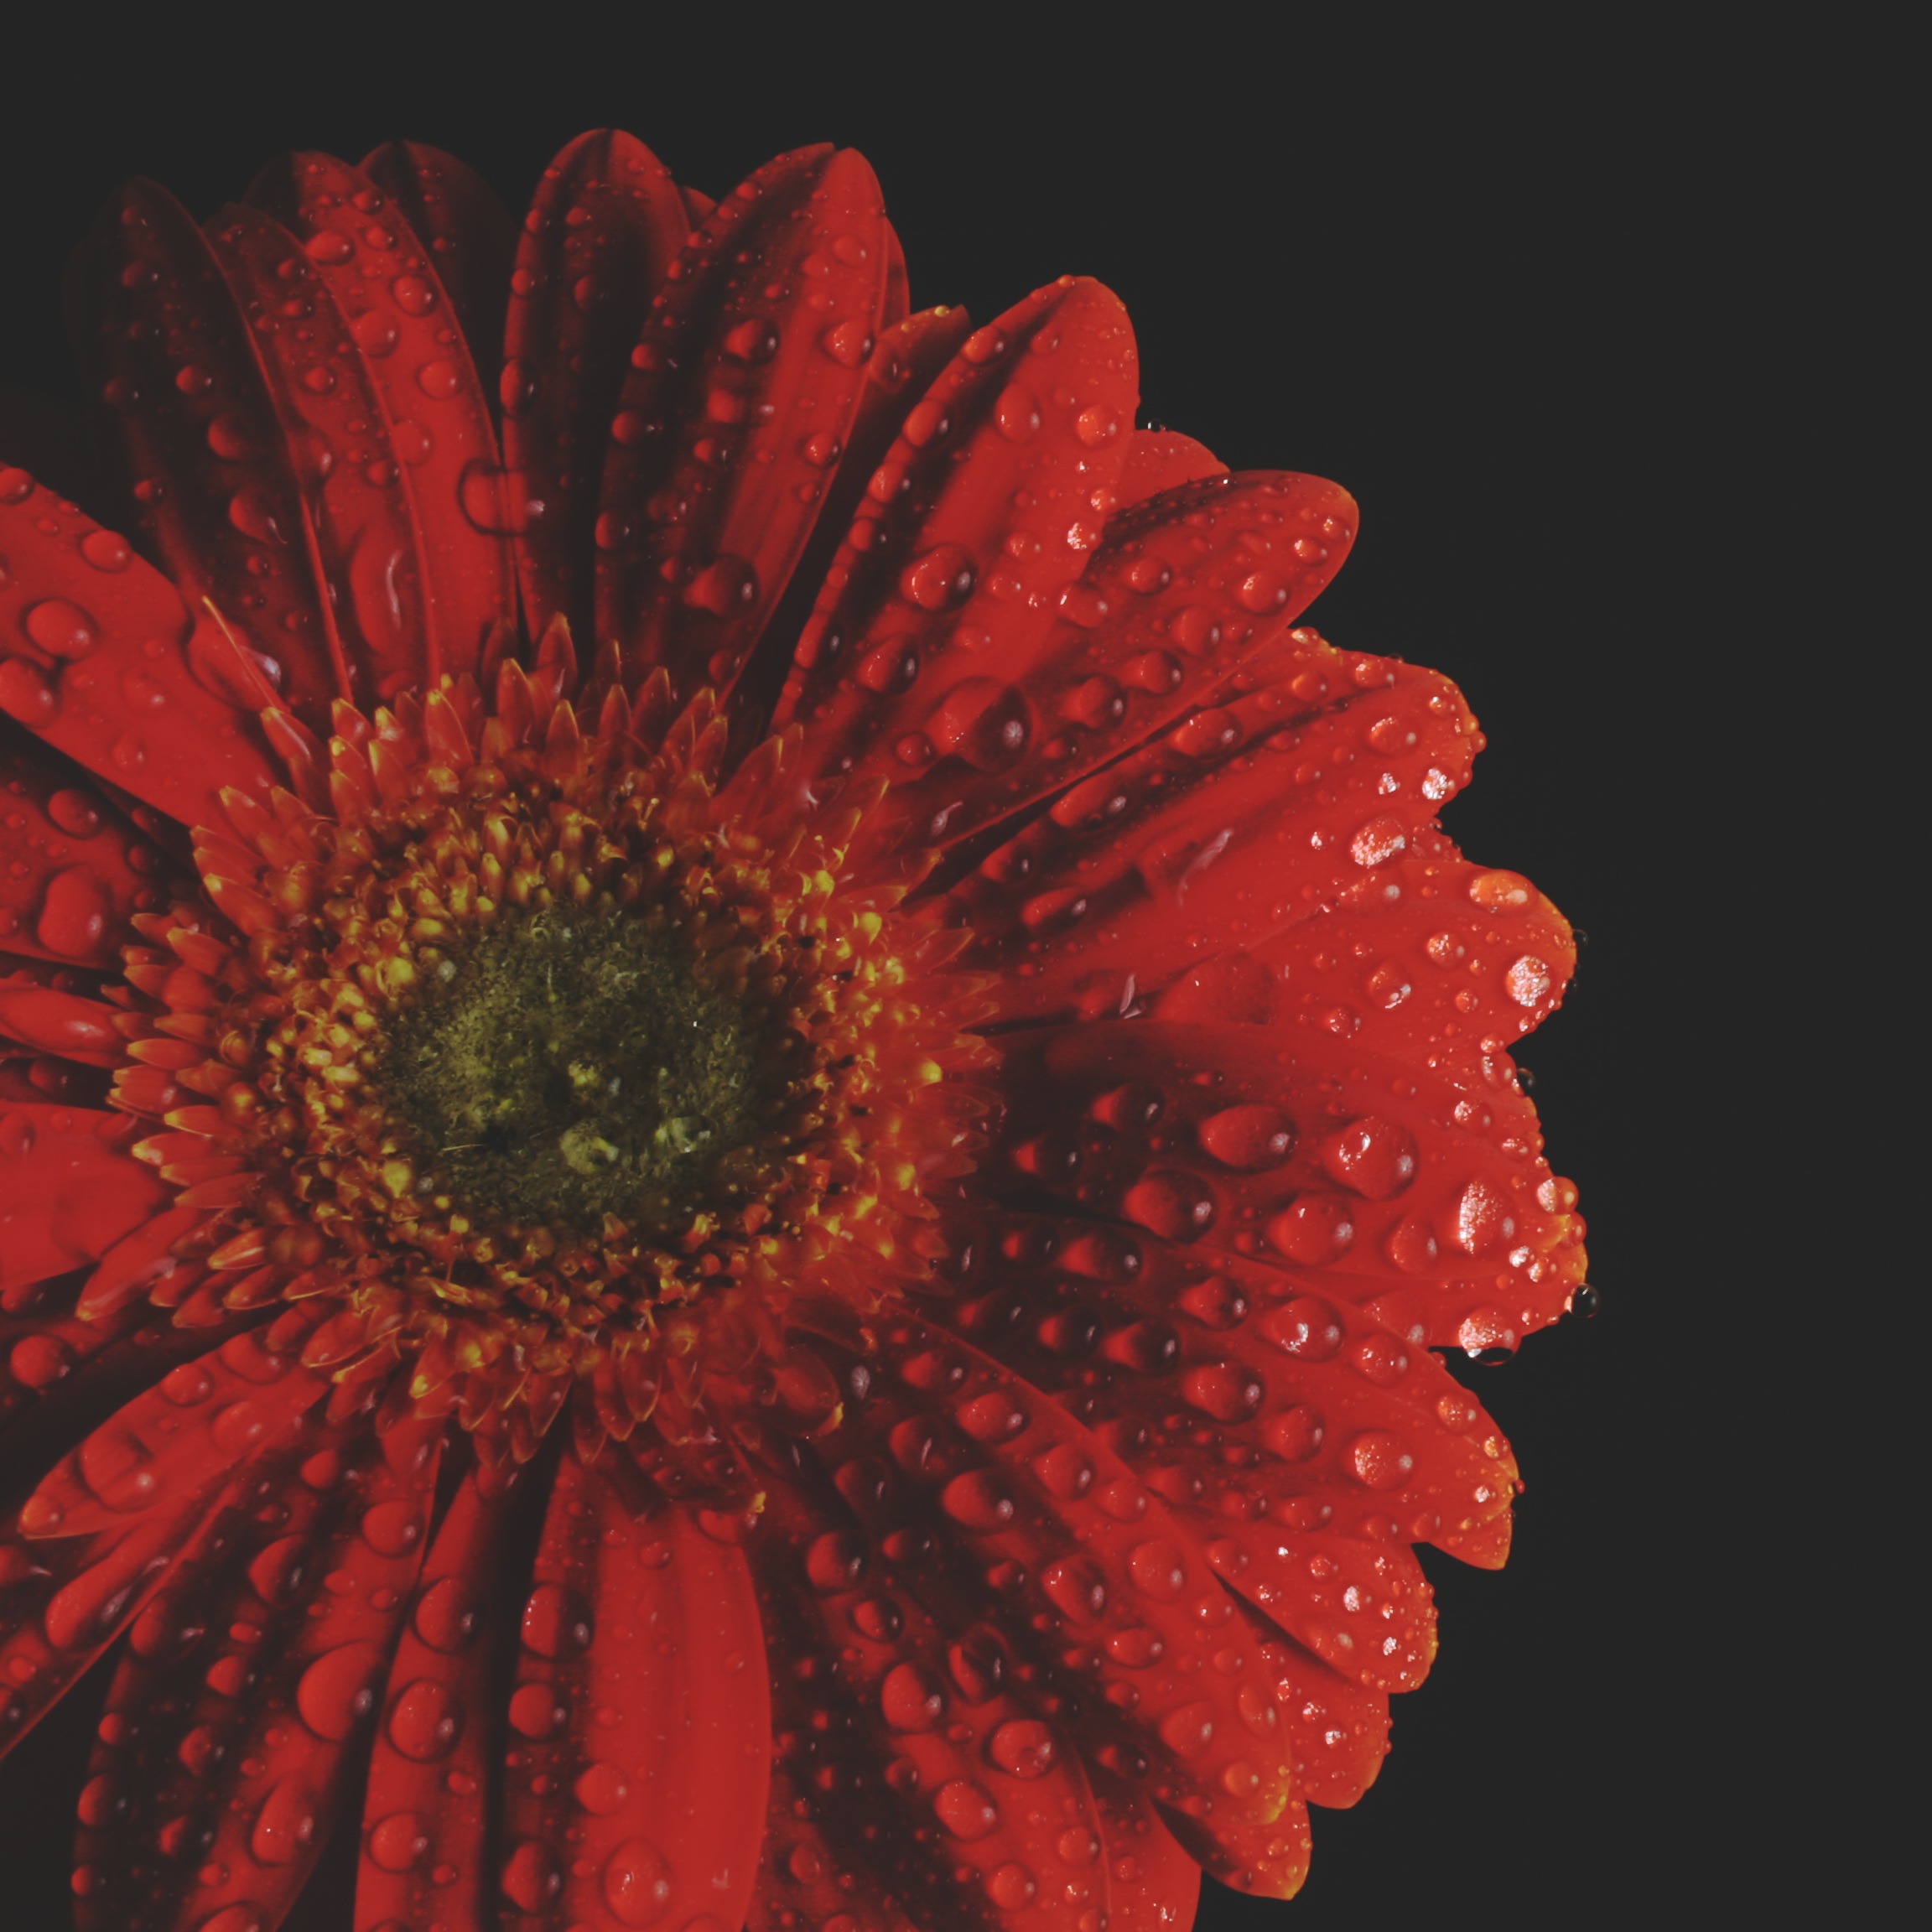
blossom, plant, flower, petal, bloom, red, black, close, flora, close up, background image, red flower, background, decorative, gerbera, floristry, drop of water, text freedom, composites, macro photography, flowering plant, daisy family, red gerbera, plant stem, land plant